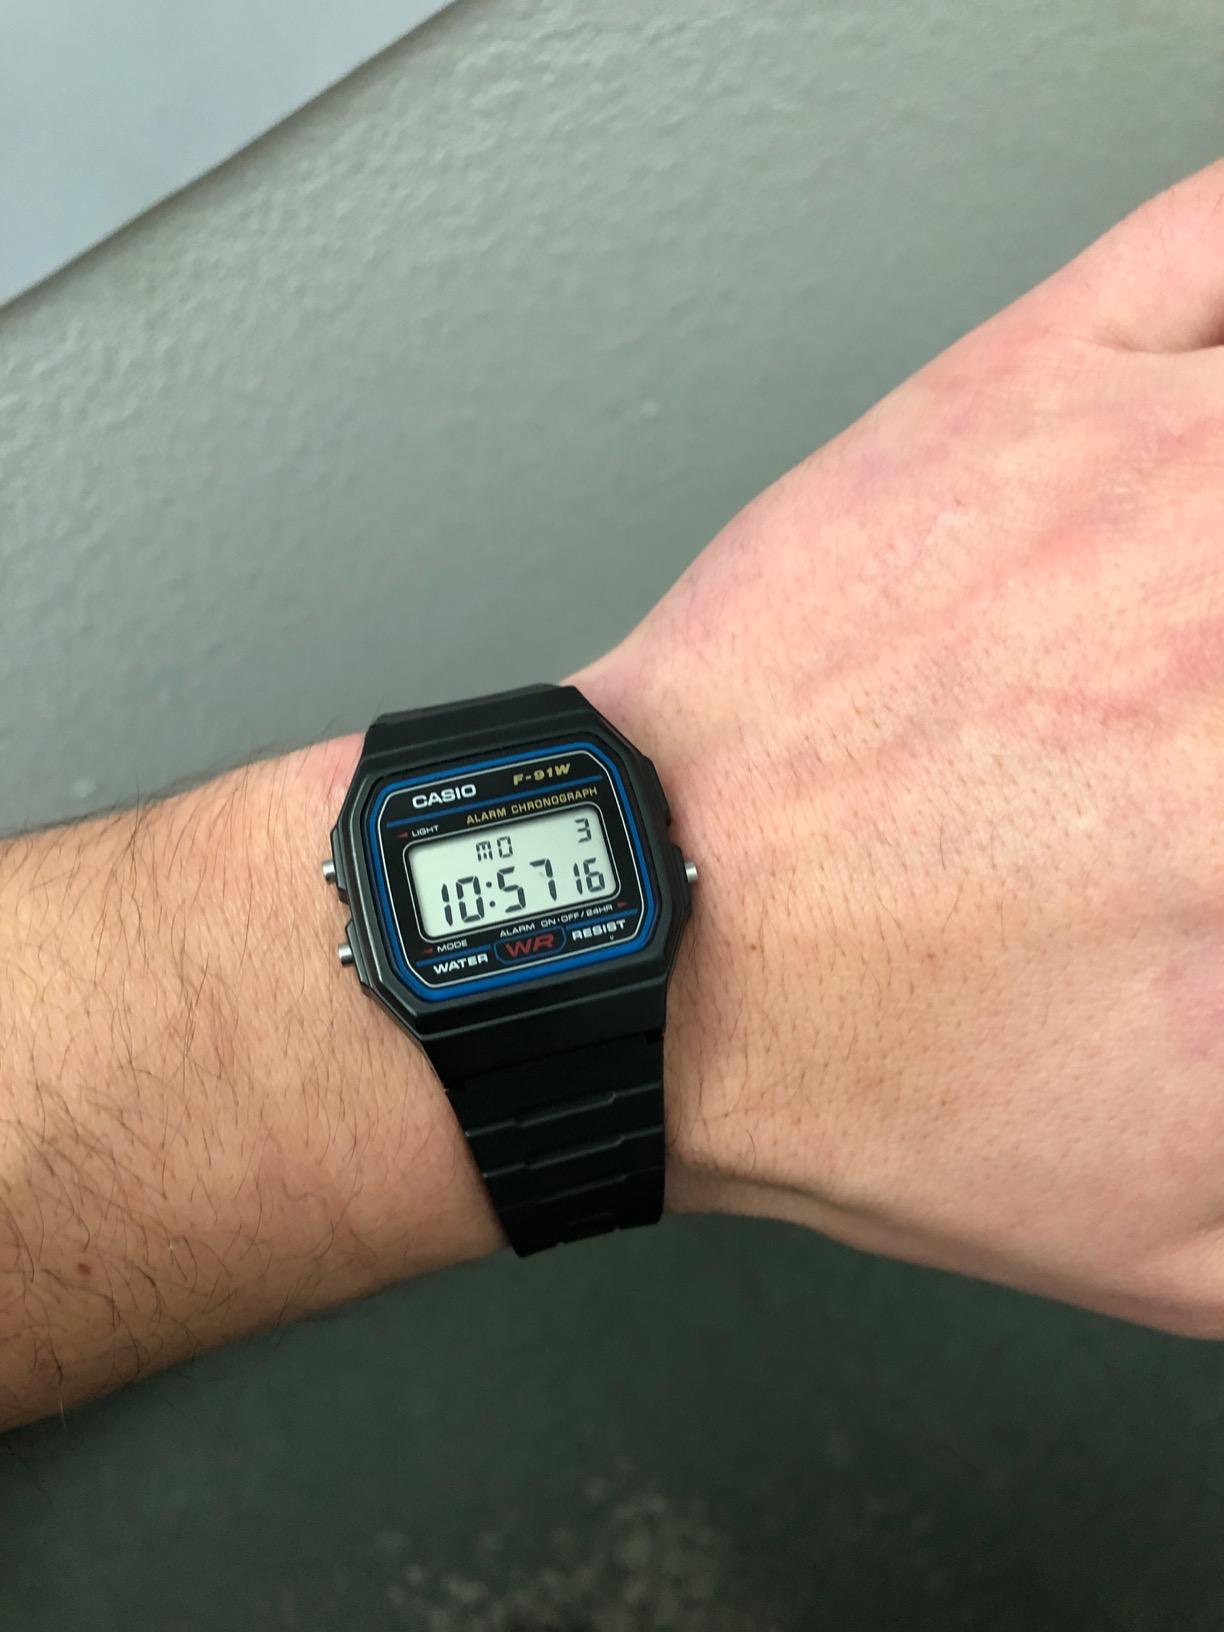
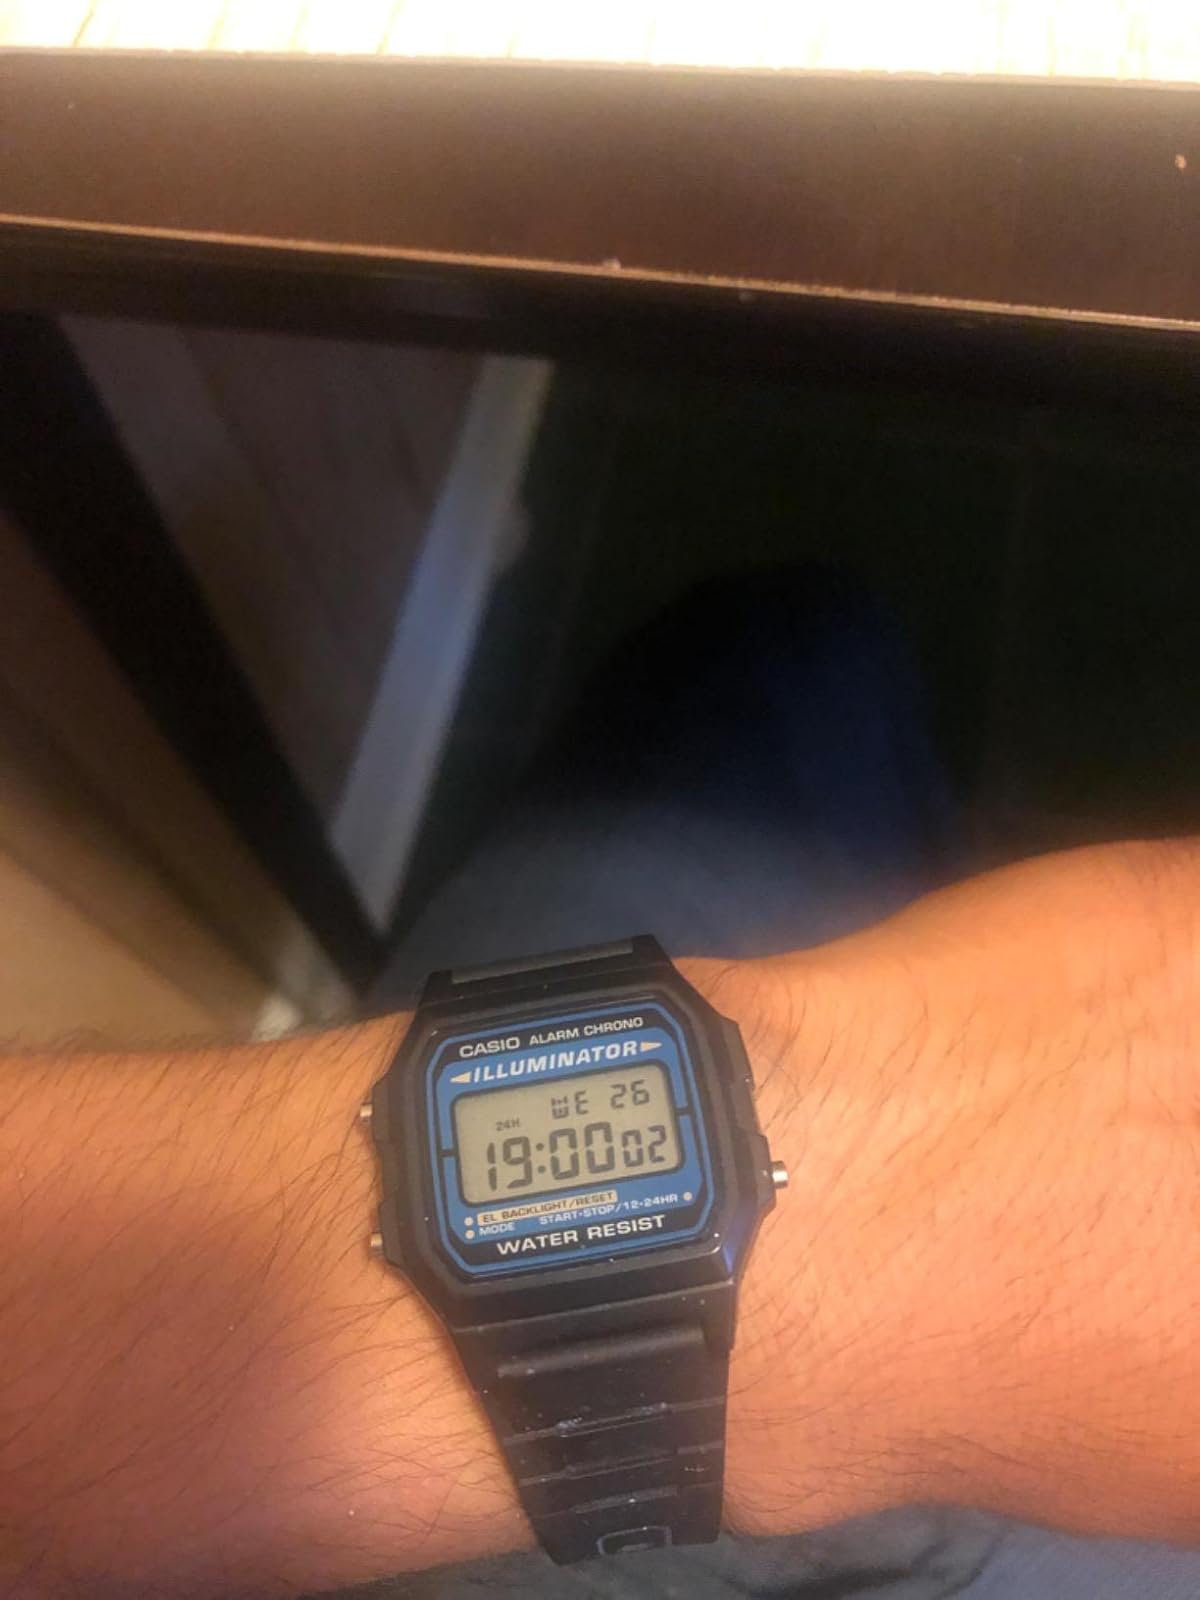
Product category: accessories_watch
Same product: no